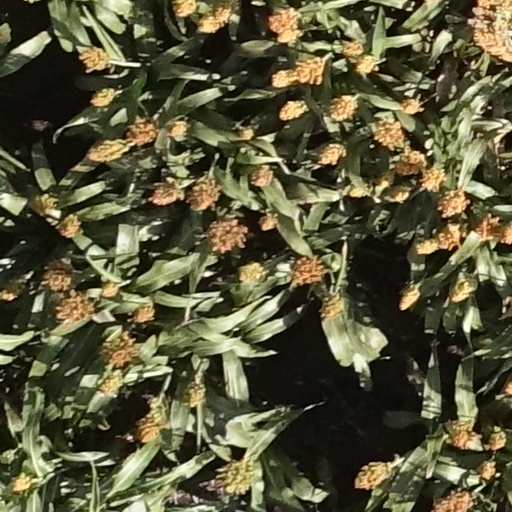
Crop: sorghum